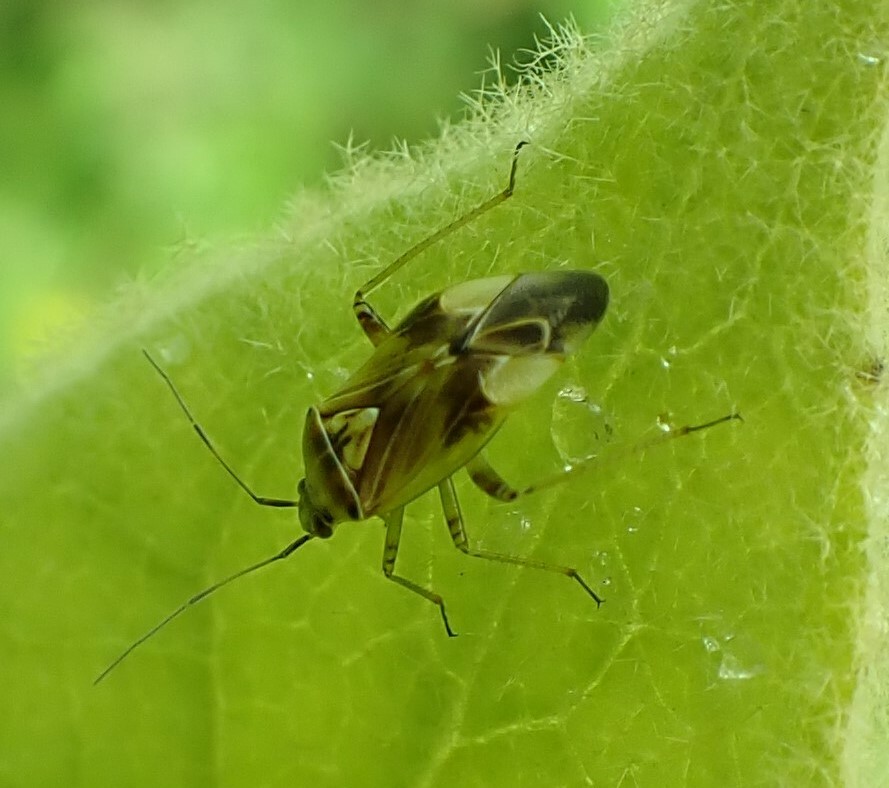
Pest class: lygus_bug